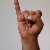
The image shows a hand gesture representing the letter 'I' in Indian Sign Language.